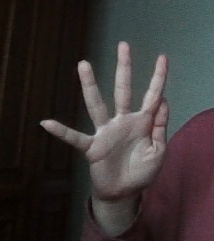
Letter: sheen